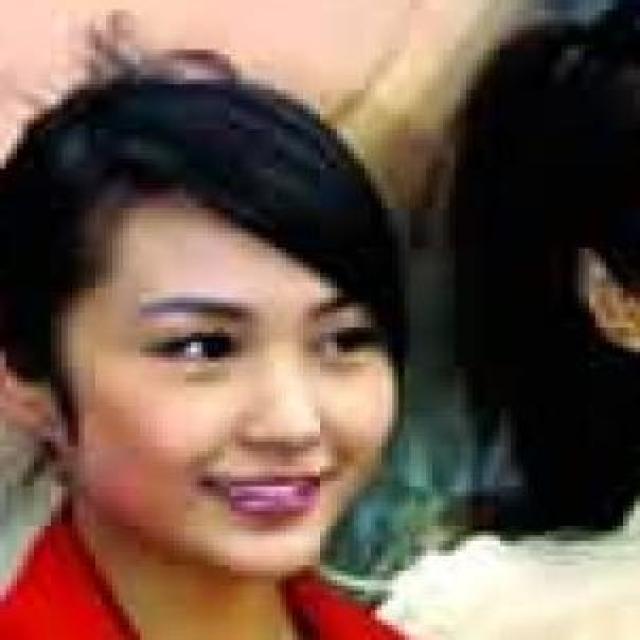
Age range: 13-20